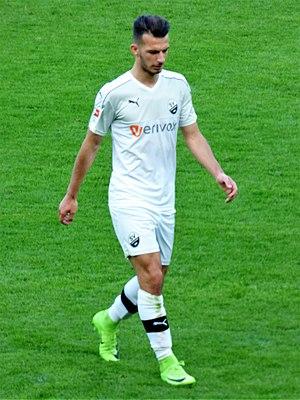
Leart Paqarada, né le 8 novembre 1994 à Brême en Allemagne, est un footballeur international kosovar, possédant également les nationalités albanaise et allemande. Il évolue au poste de défenseur gauche au SV Sandhausen.